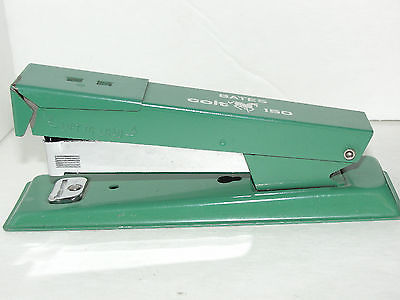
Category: stapler